Describe the emotion expressed in this image:  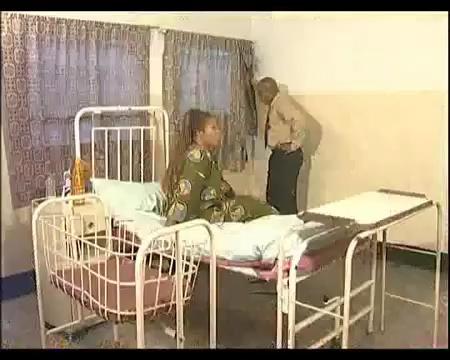
This person displays Pain, valence and arousal with low intensity.